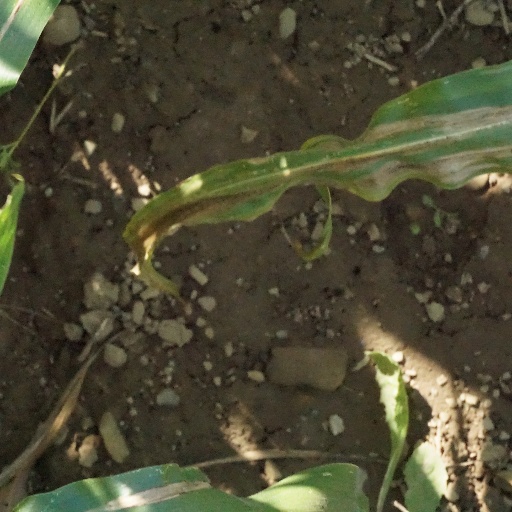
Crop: maize; corn